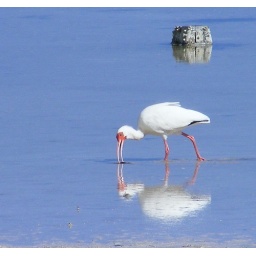
The Ibis can be seen fishing most nights in the shallow water of the sand flats.